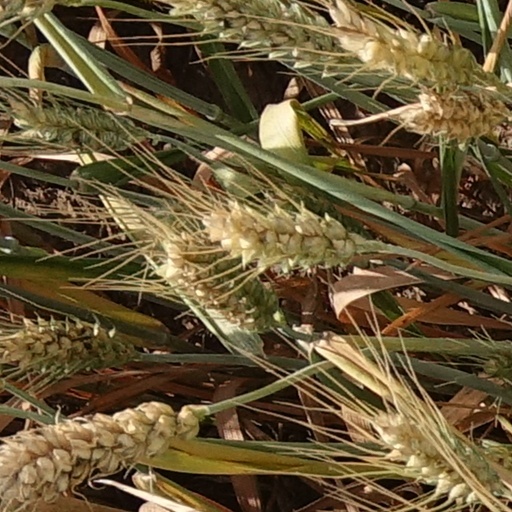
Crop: wheat